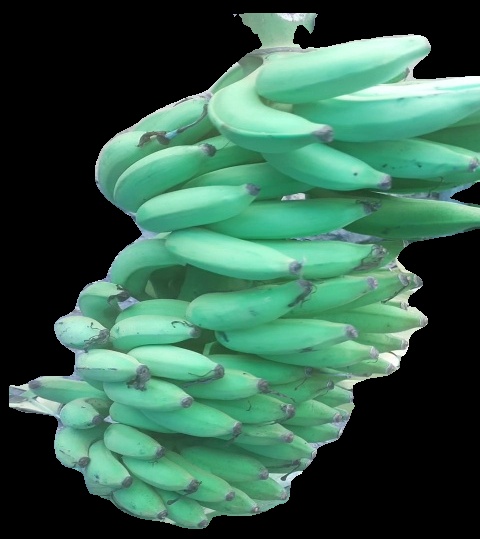
Variety: elakki-bale
Grade: grade2